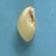
Maize quality: Good